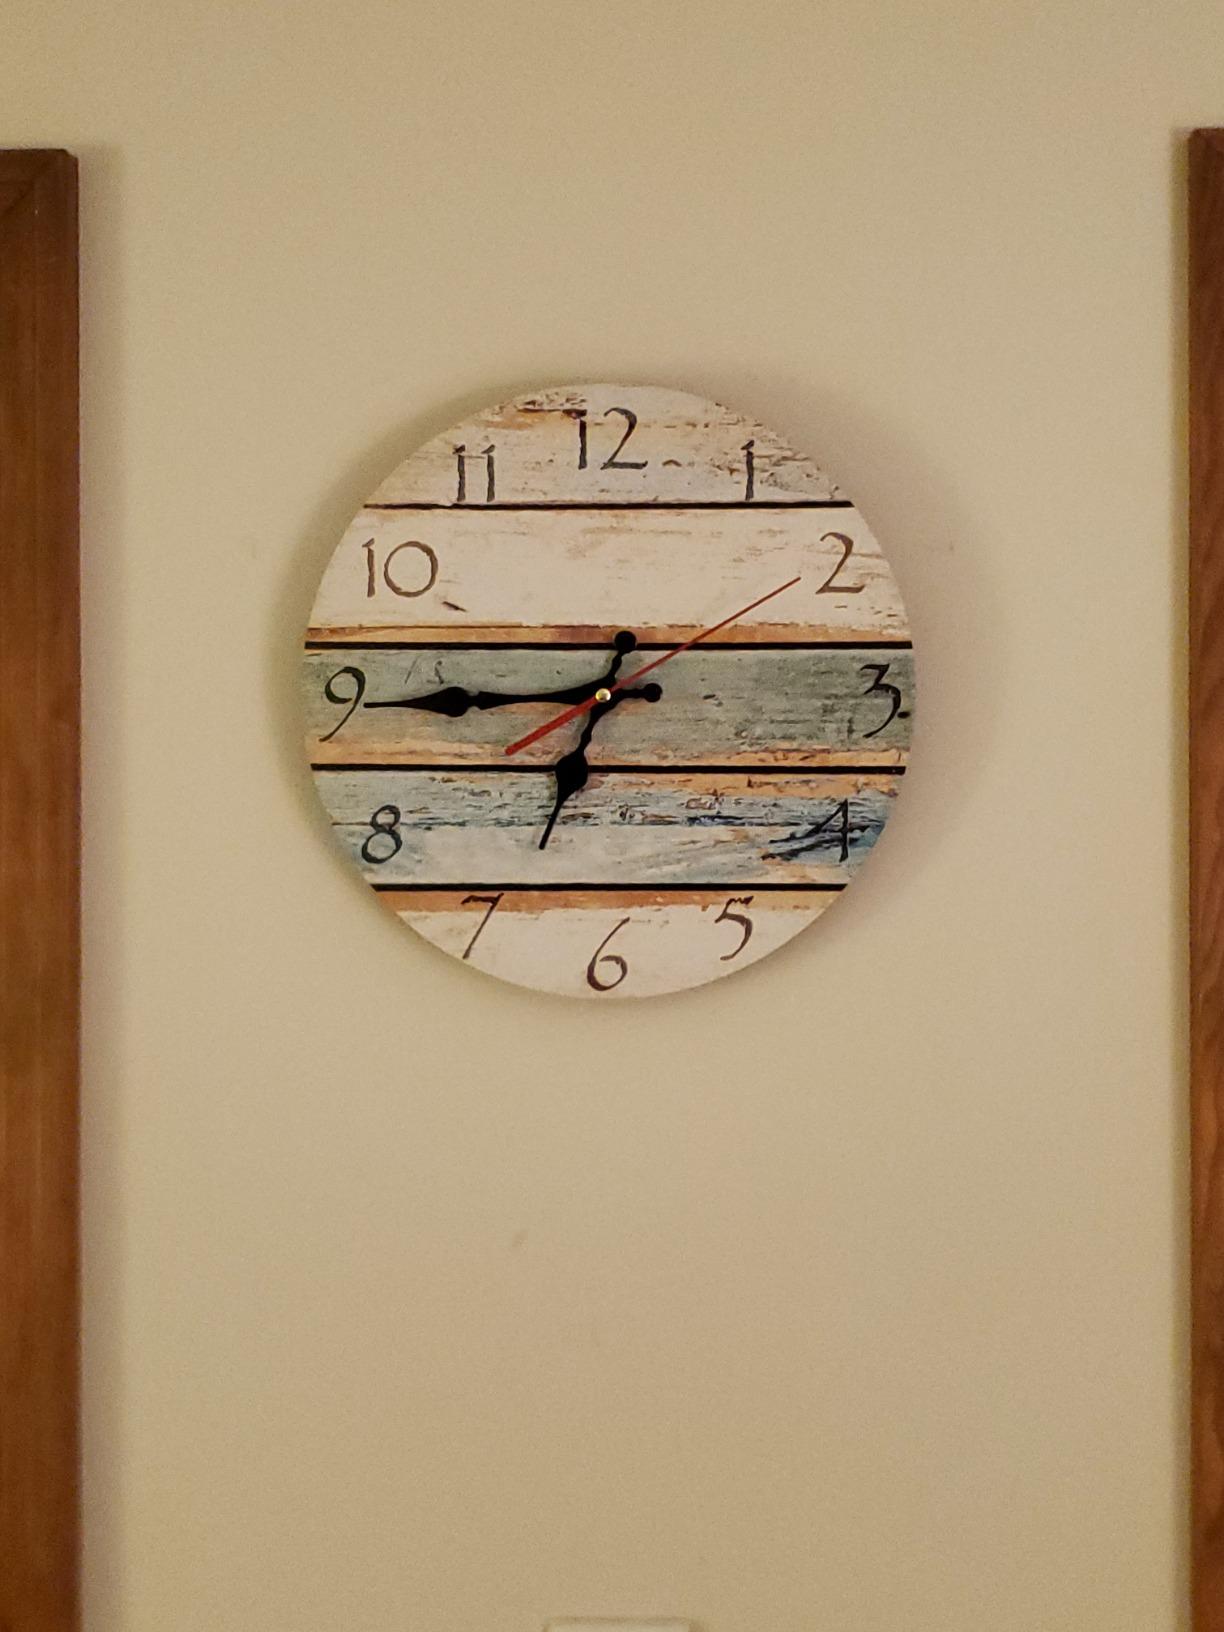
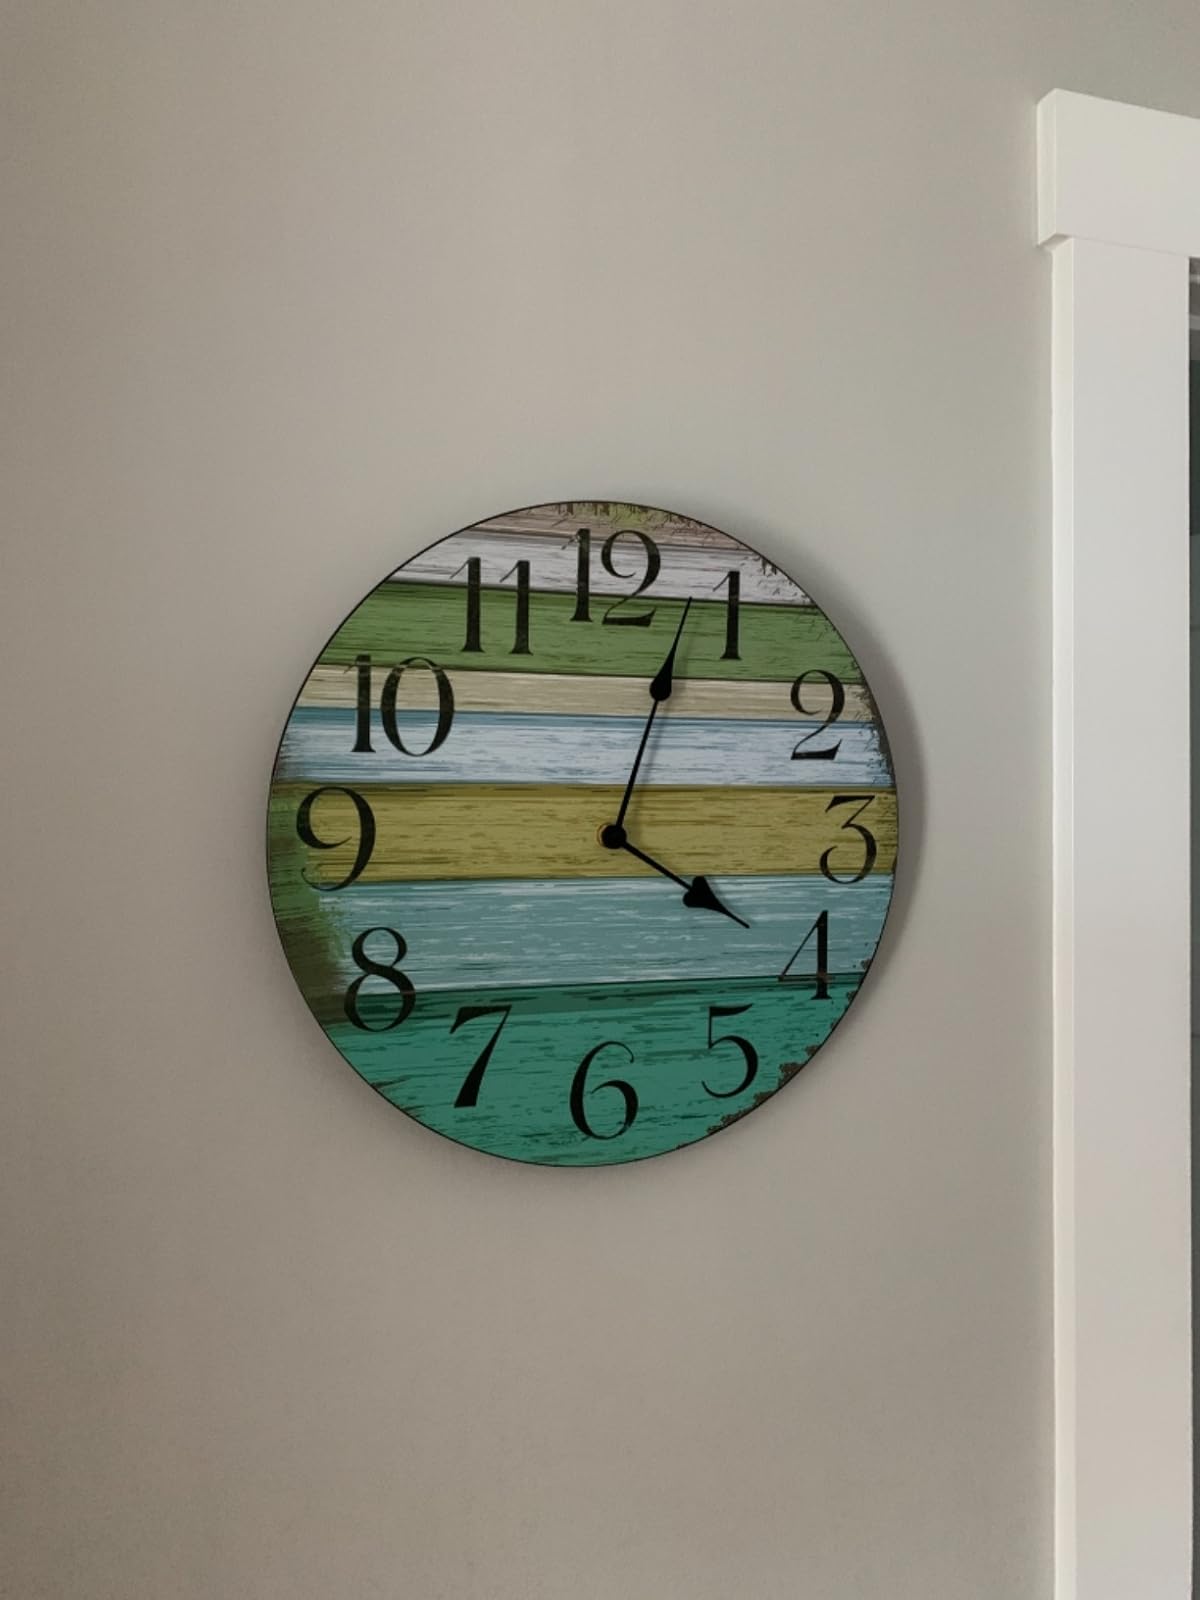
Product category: clock
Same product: no